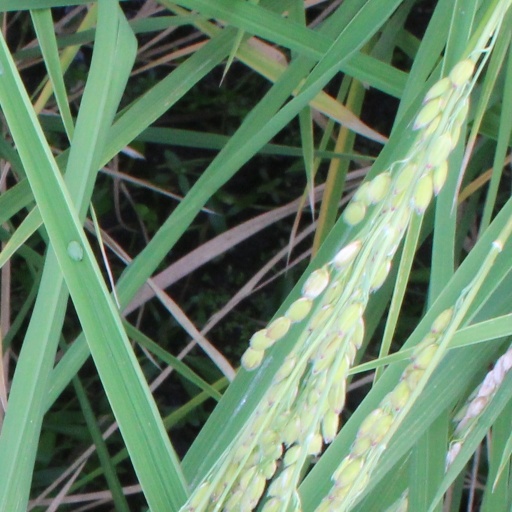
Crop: rice